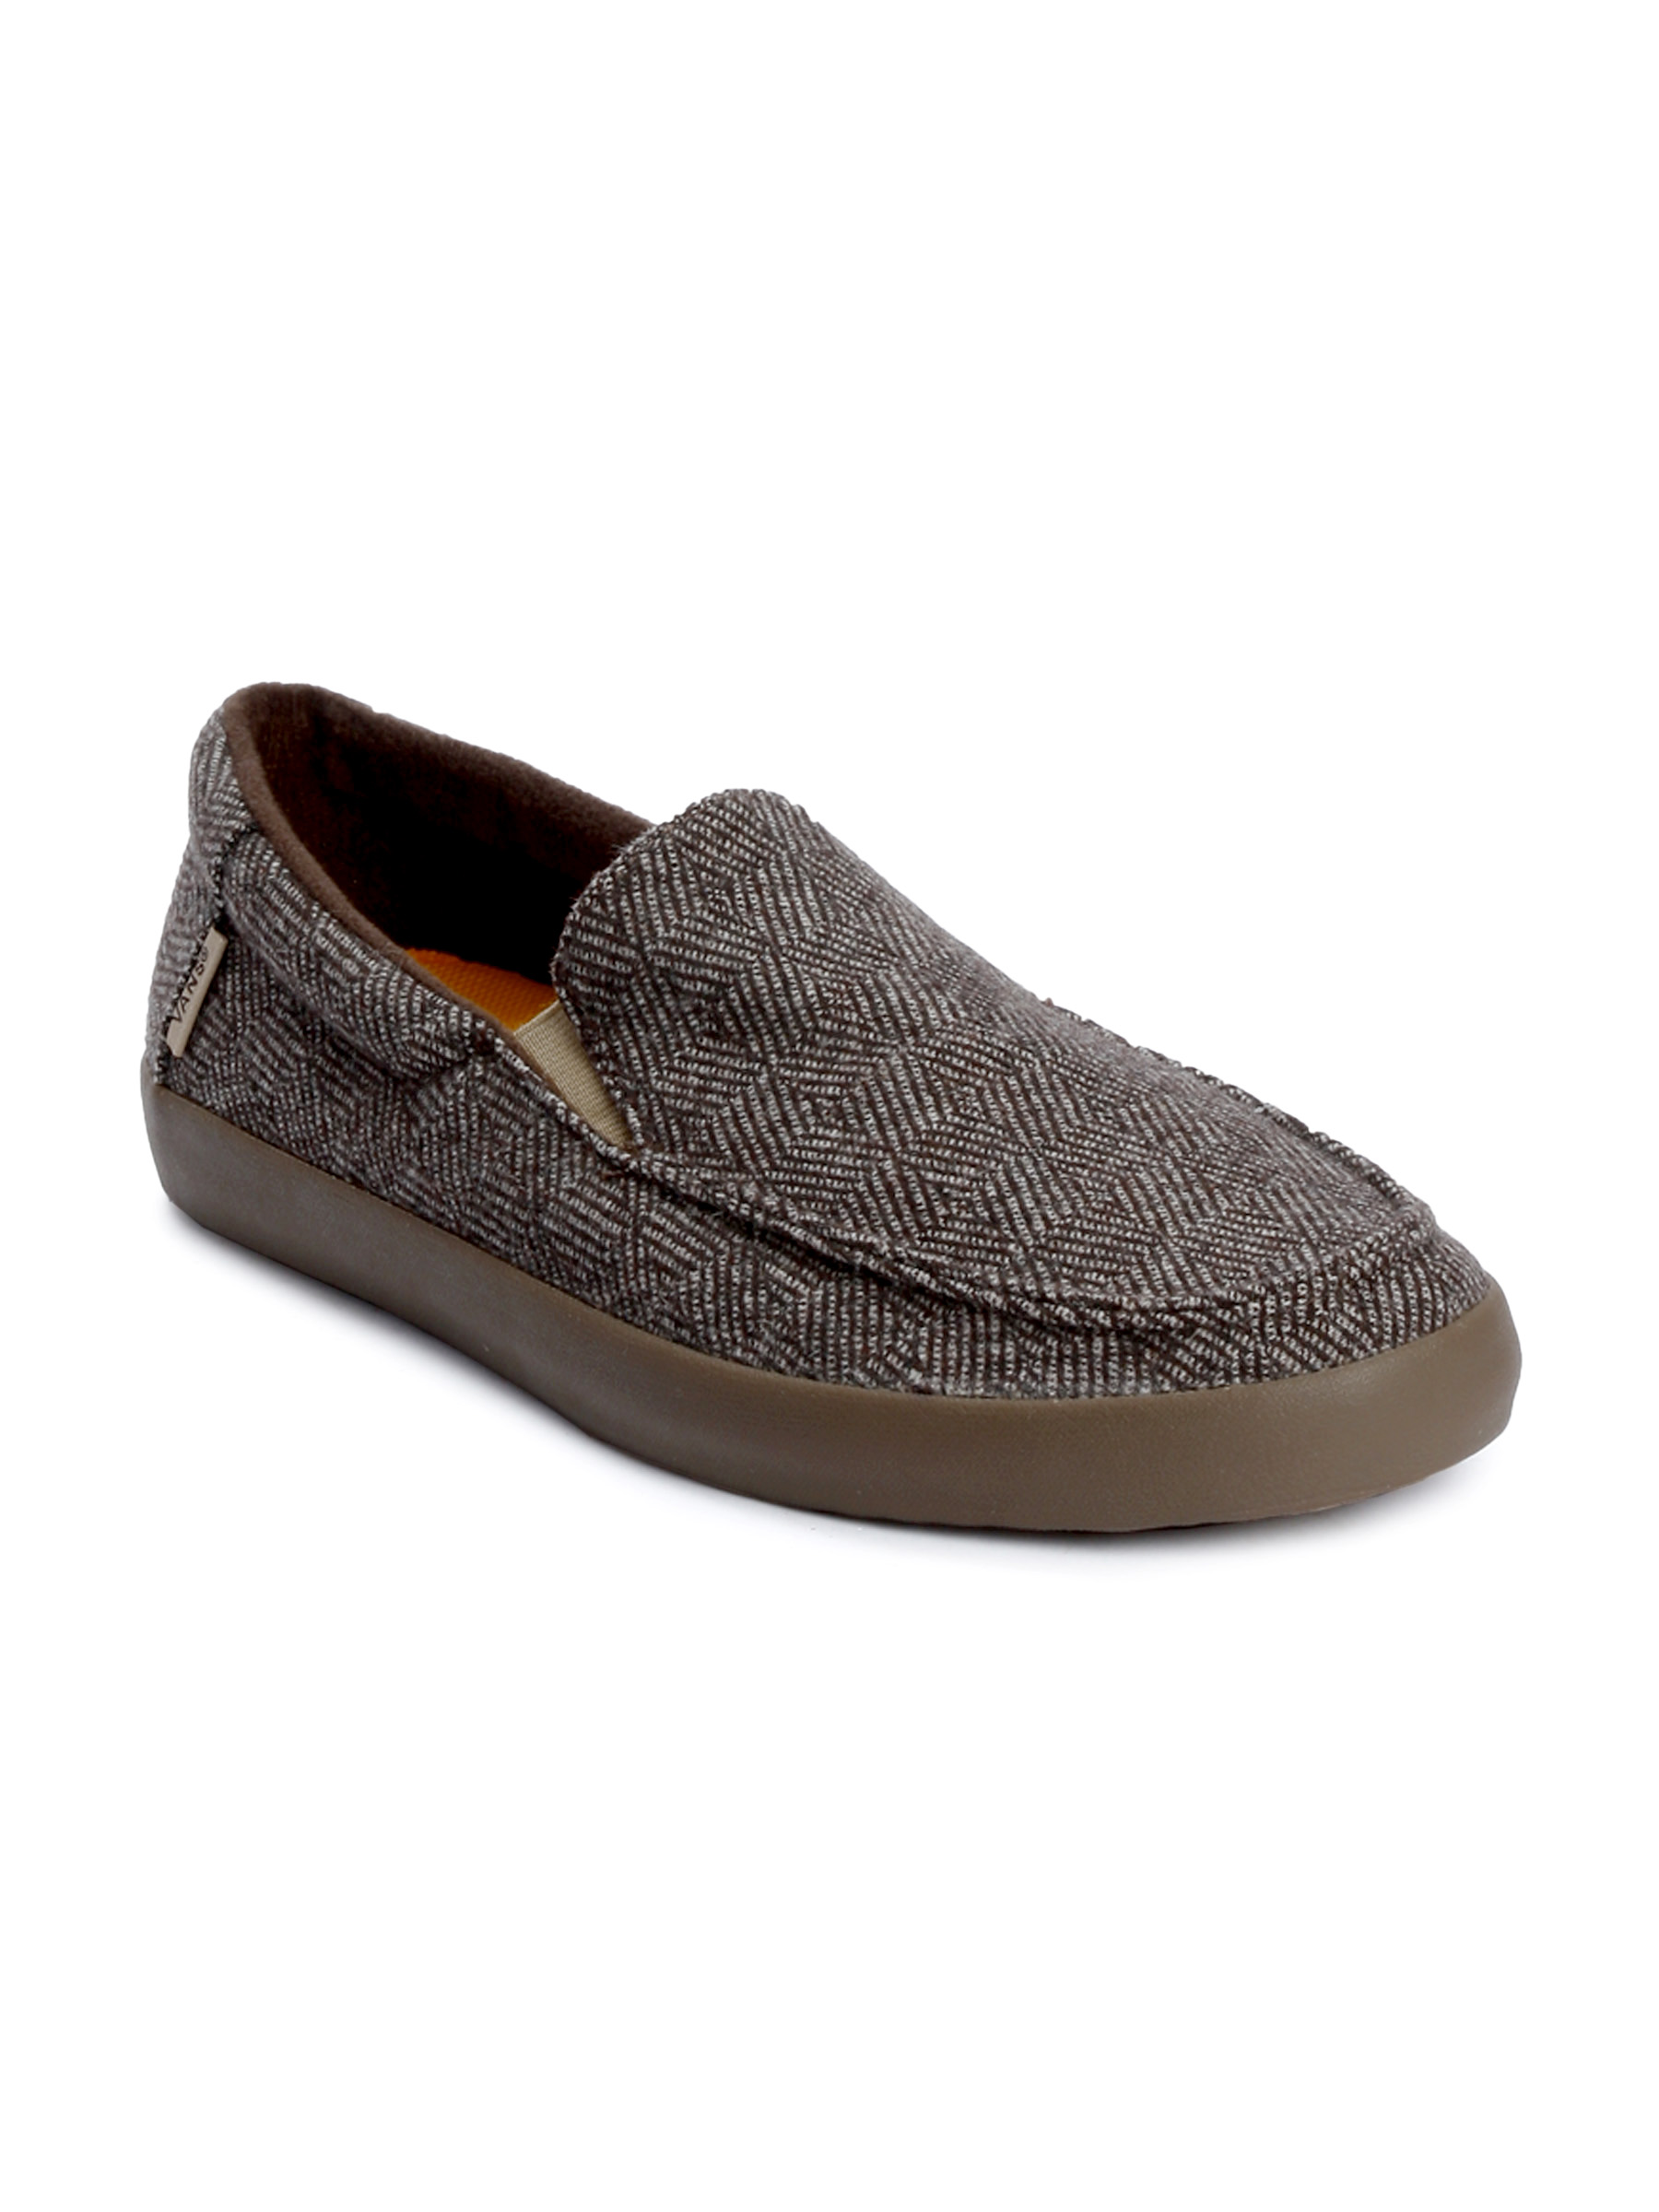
Vans Men Bali Brown Casual Shoes
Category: Footwear / Shoes / Casual Shoes
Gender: Men
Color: Brown
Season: Fall 2011
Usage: Casual